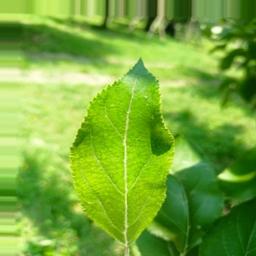
Label: Healthy